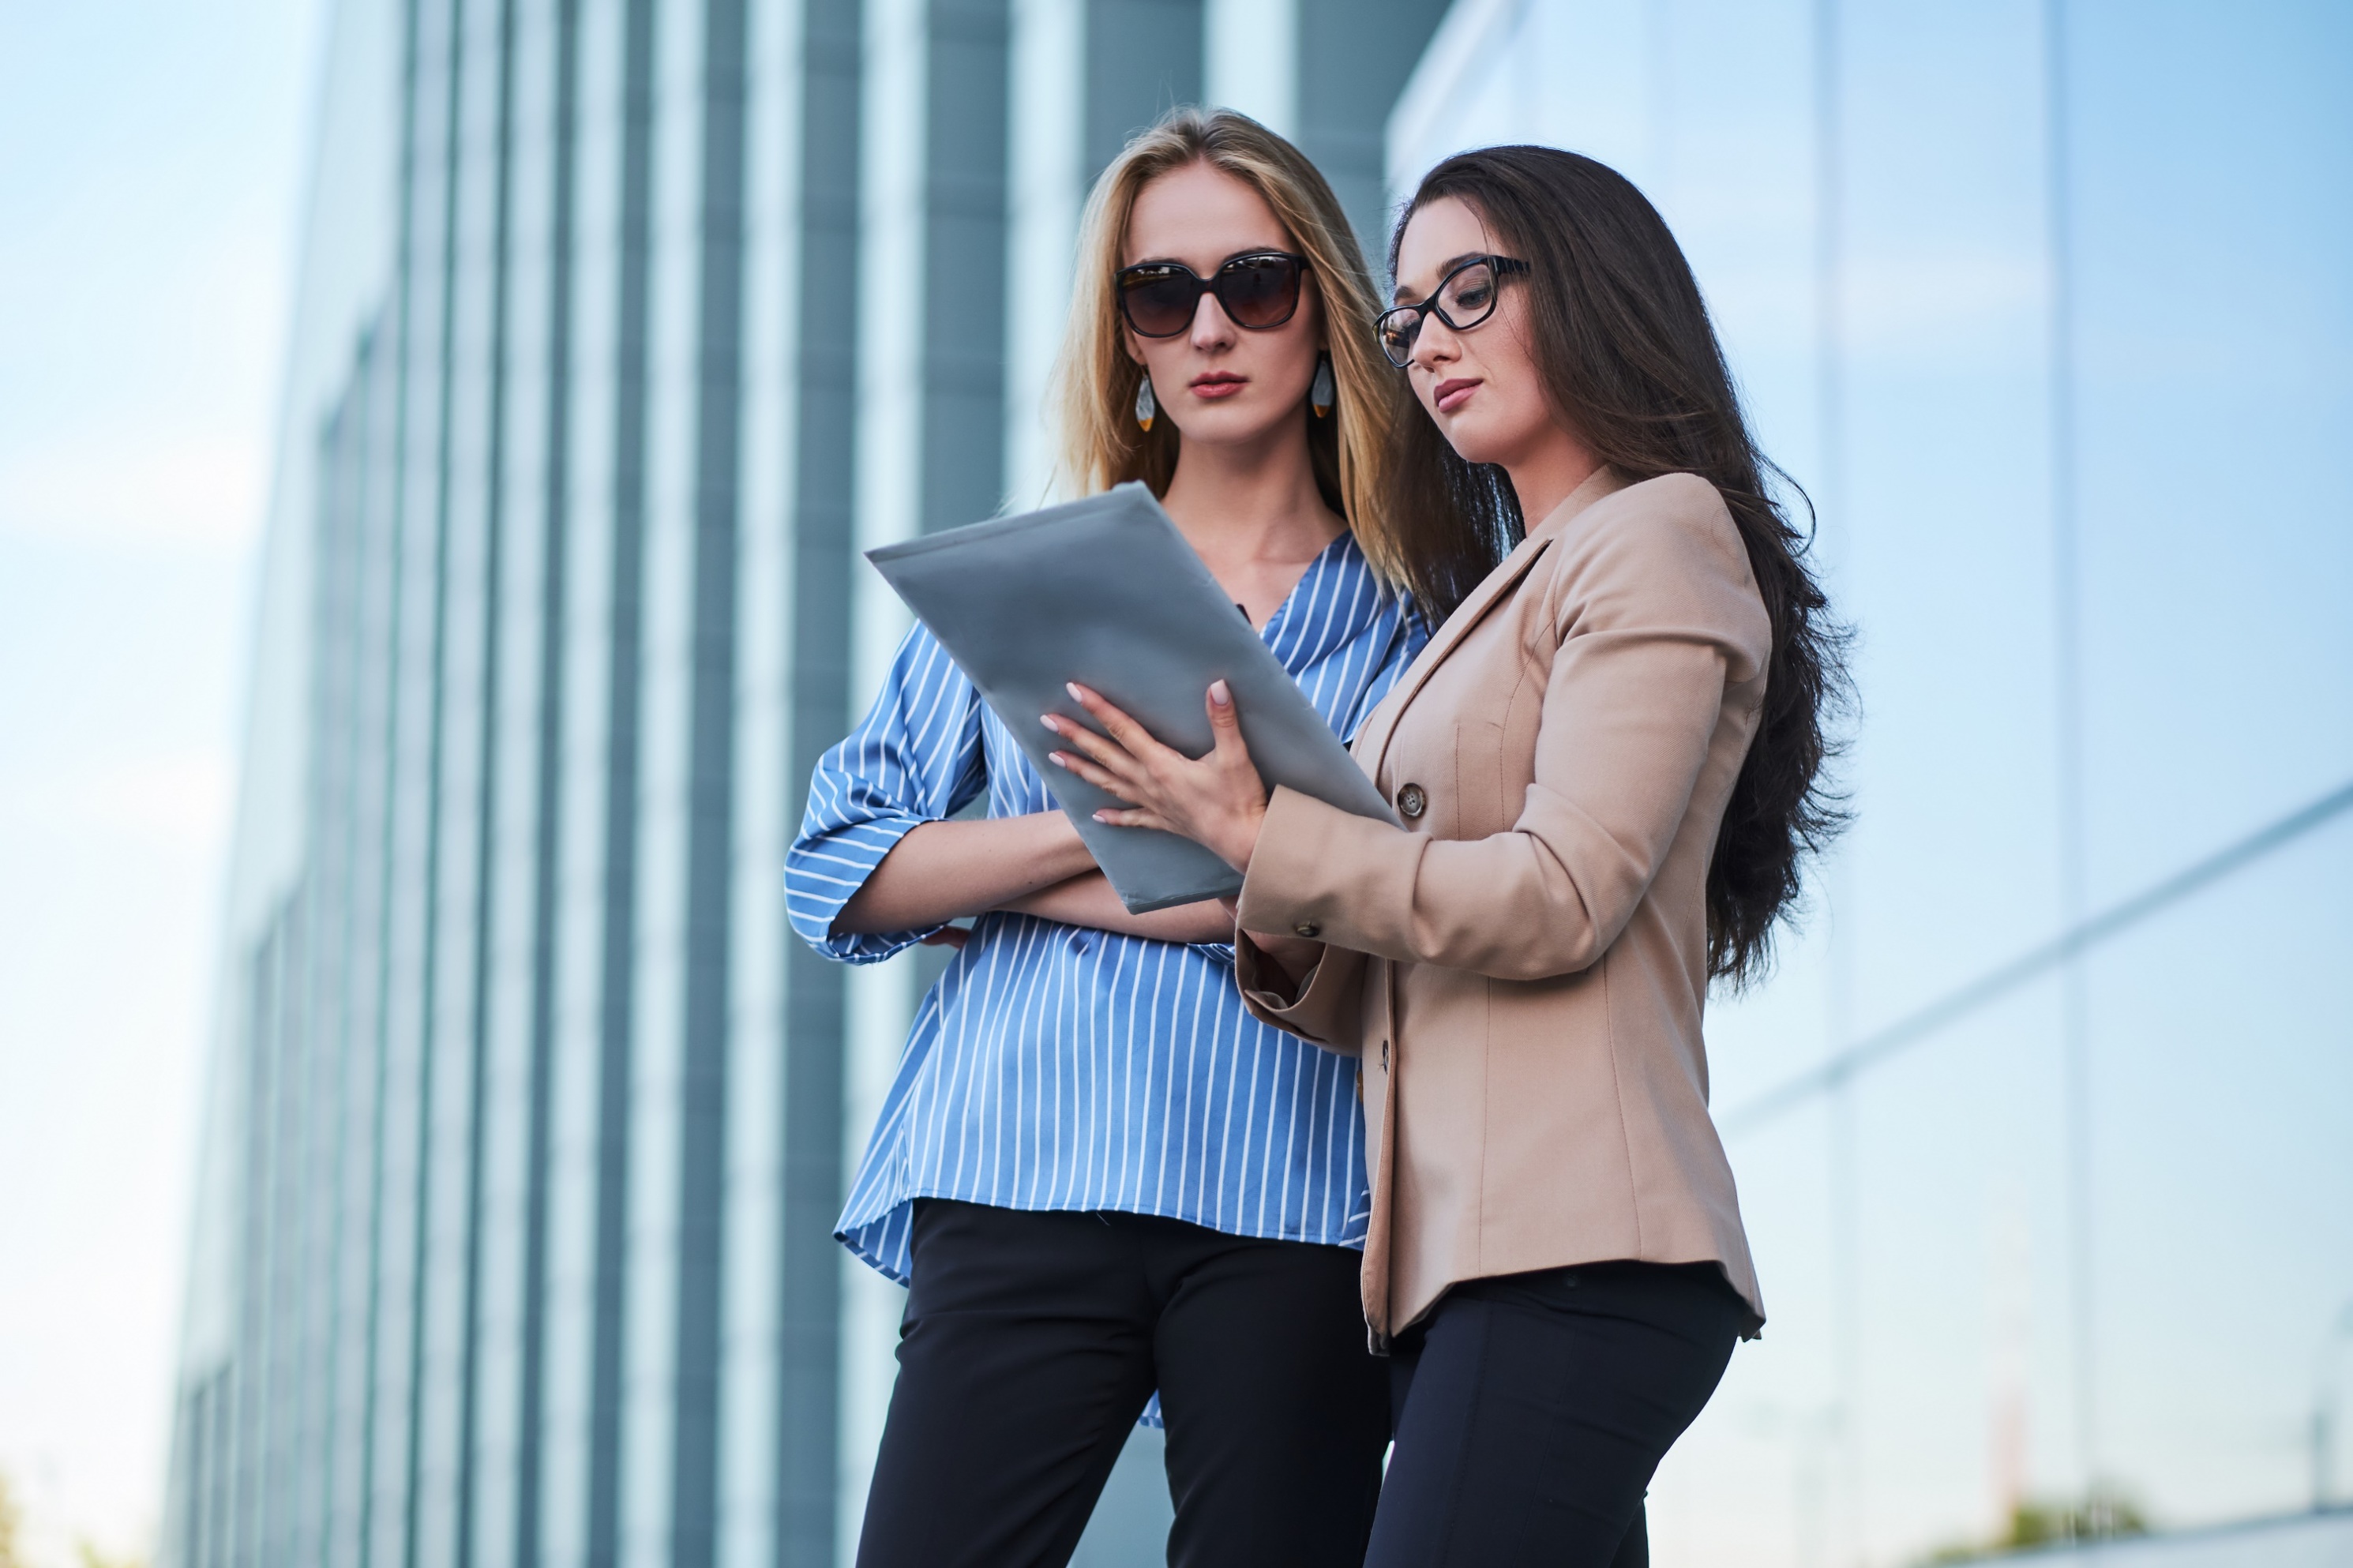
registration, daytime, photograph, azure, fashion, vision care, sleeve, sunglasses, gesture, eyewear, goggles, sky, tower block, people, leisure, waist, travel, happy, white collar worker, electric blue, snapshot, urban area, event, blond, netbook, fun, city, formal wear, sitting, t shirt, conversation, recreation, job, street, gadget, tourism, portrait photography, photo shoot, bag, photography, advertising